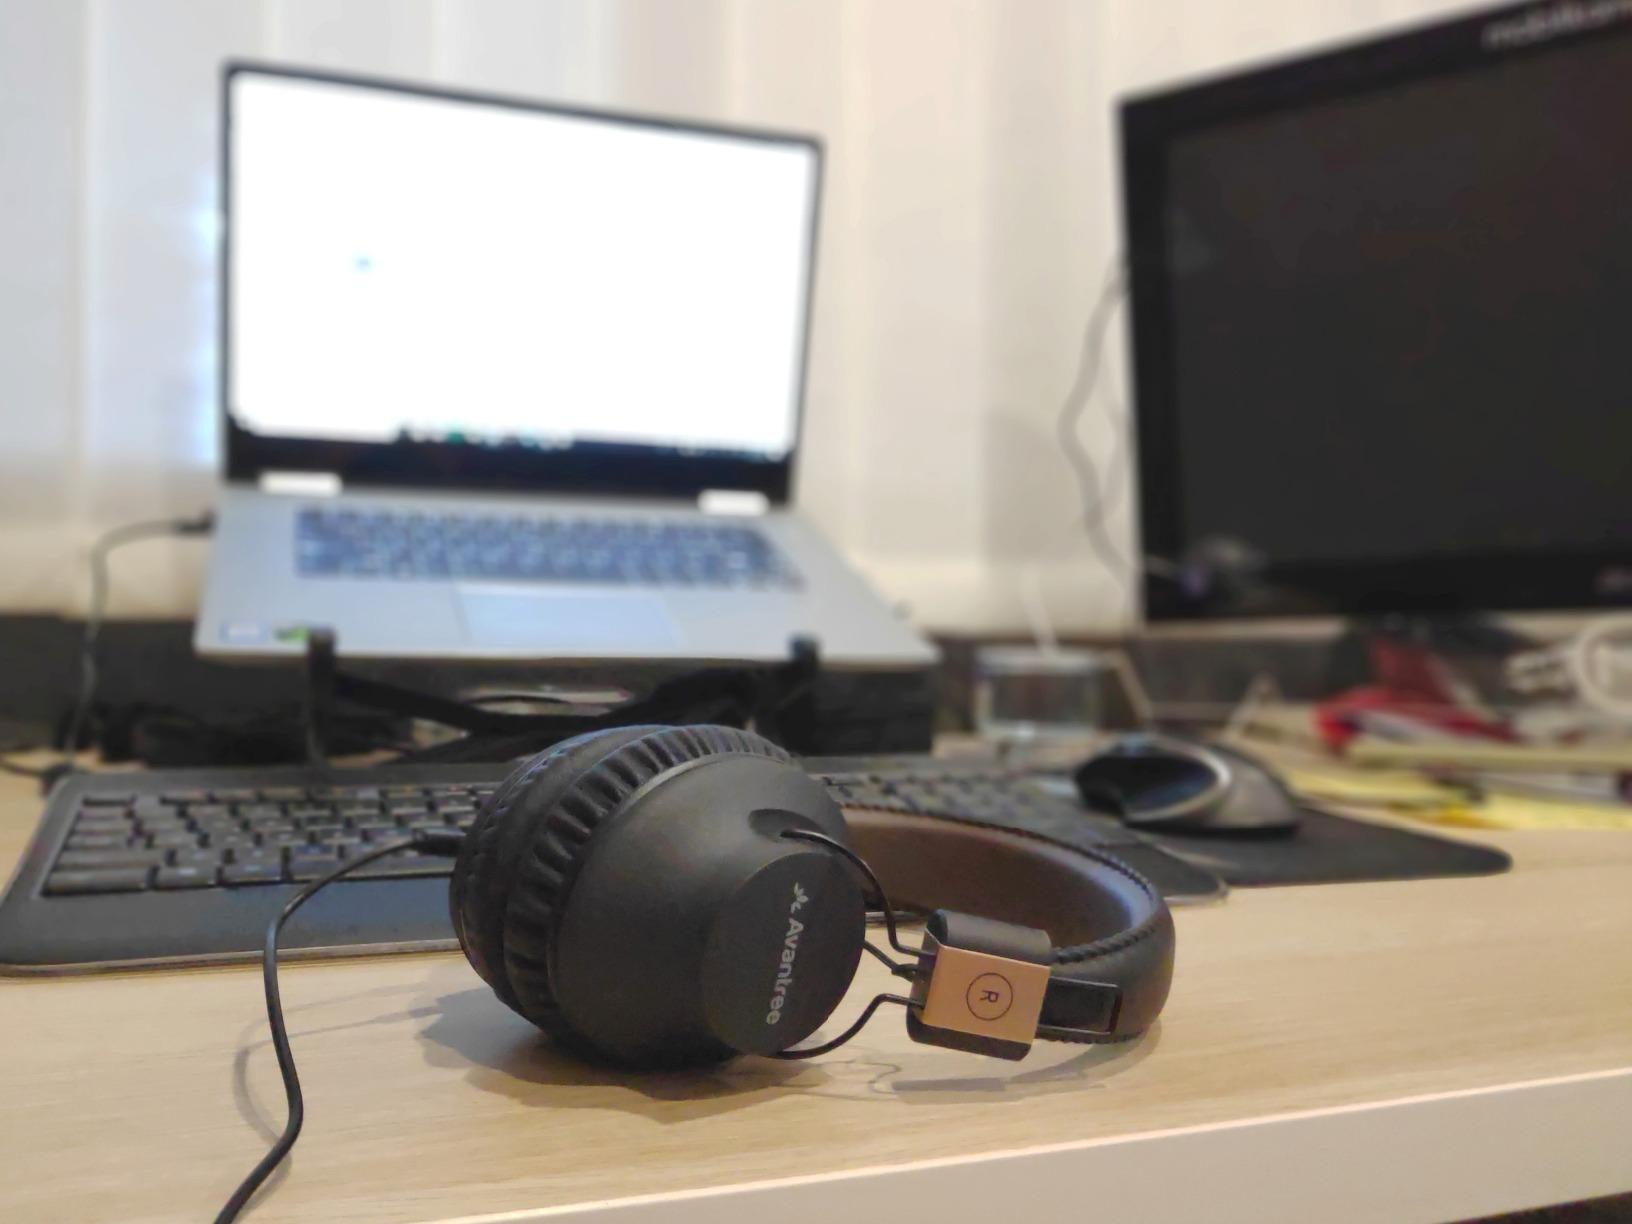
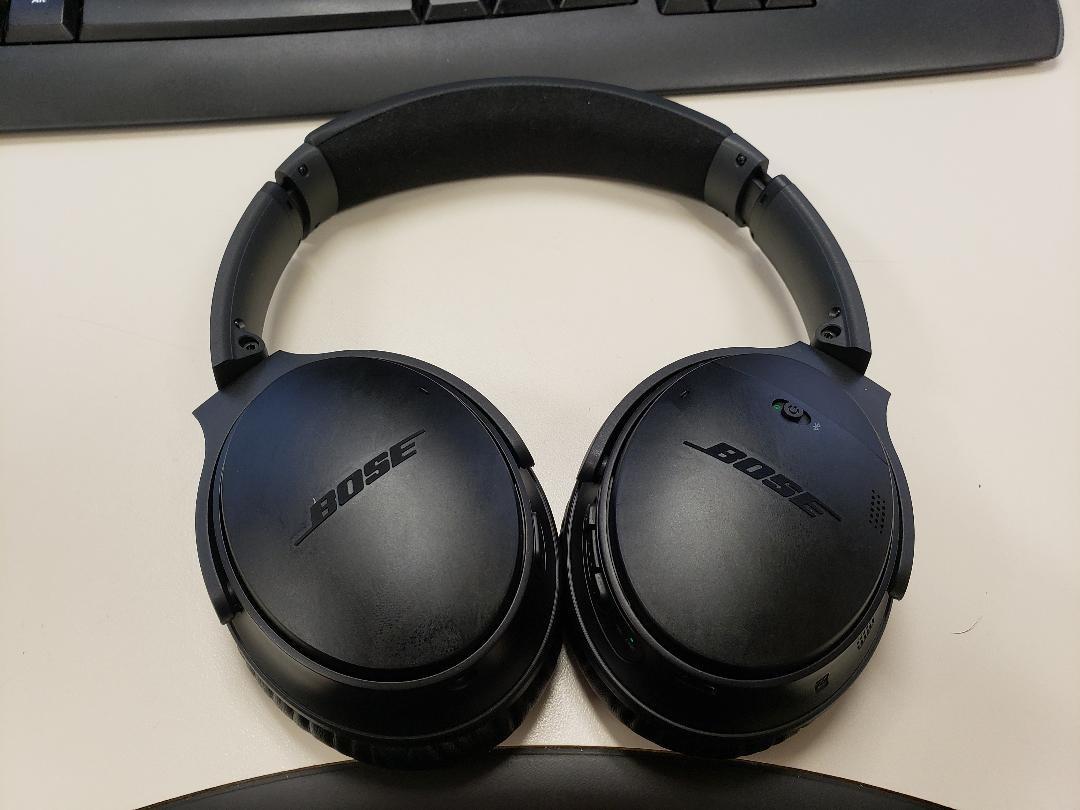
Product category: headphones
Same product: no